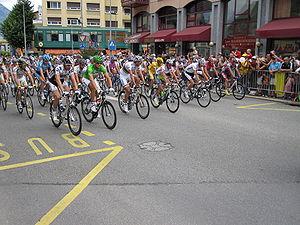
La 16ᵉ étape du Tour de France 2009, s'est déroulée le 21 juillet. Le parcours de 160 kilomètres, reliait Martigny à Bourg-Saint-Maurice en passant par le Val d'Aoste. La victoire est revenue au Français Sandy Casar, après déclassement de l'Espagnol Mikel Astarloza pour dopage.